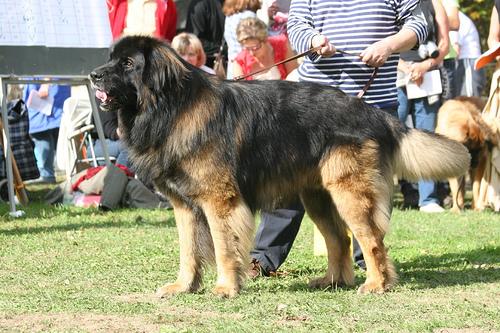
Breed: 214-n000019-Leonberg